Laurel Highlands Hiking Trail

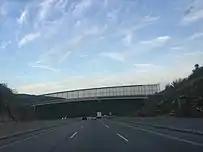
The Laurel Highlands Hiking Trail overpass near mile marker 100 on the Pennsylvania Turnpike.

The Laurel Highlands Hiking Trail is traditionally described from the southwest to northeast. The southwestern trailhead is at Ohiopyle State Park. The trail runs east through the park and parallel to the Youghiogheny River for the first . Just past mile 6 the trail passes the access trail to the first overnight shelter area and then trends generally to the northeast. After departing from the river valley, the trail embarks on its only significant climb (when hiked in this direction) as it ascends to the top of Laurel Hill. At about 7 miles the trail leaves the park and enters State Game Lands No. 111.